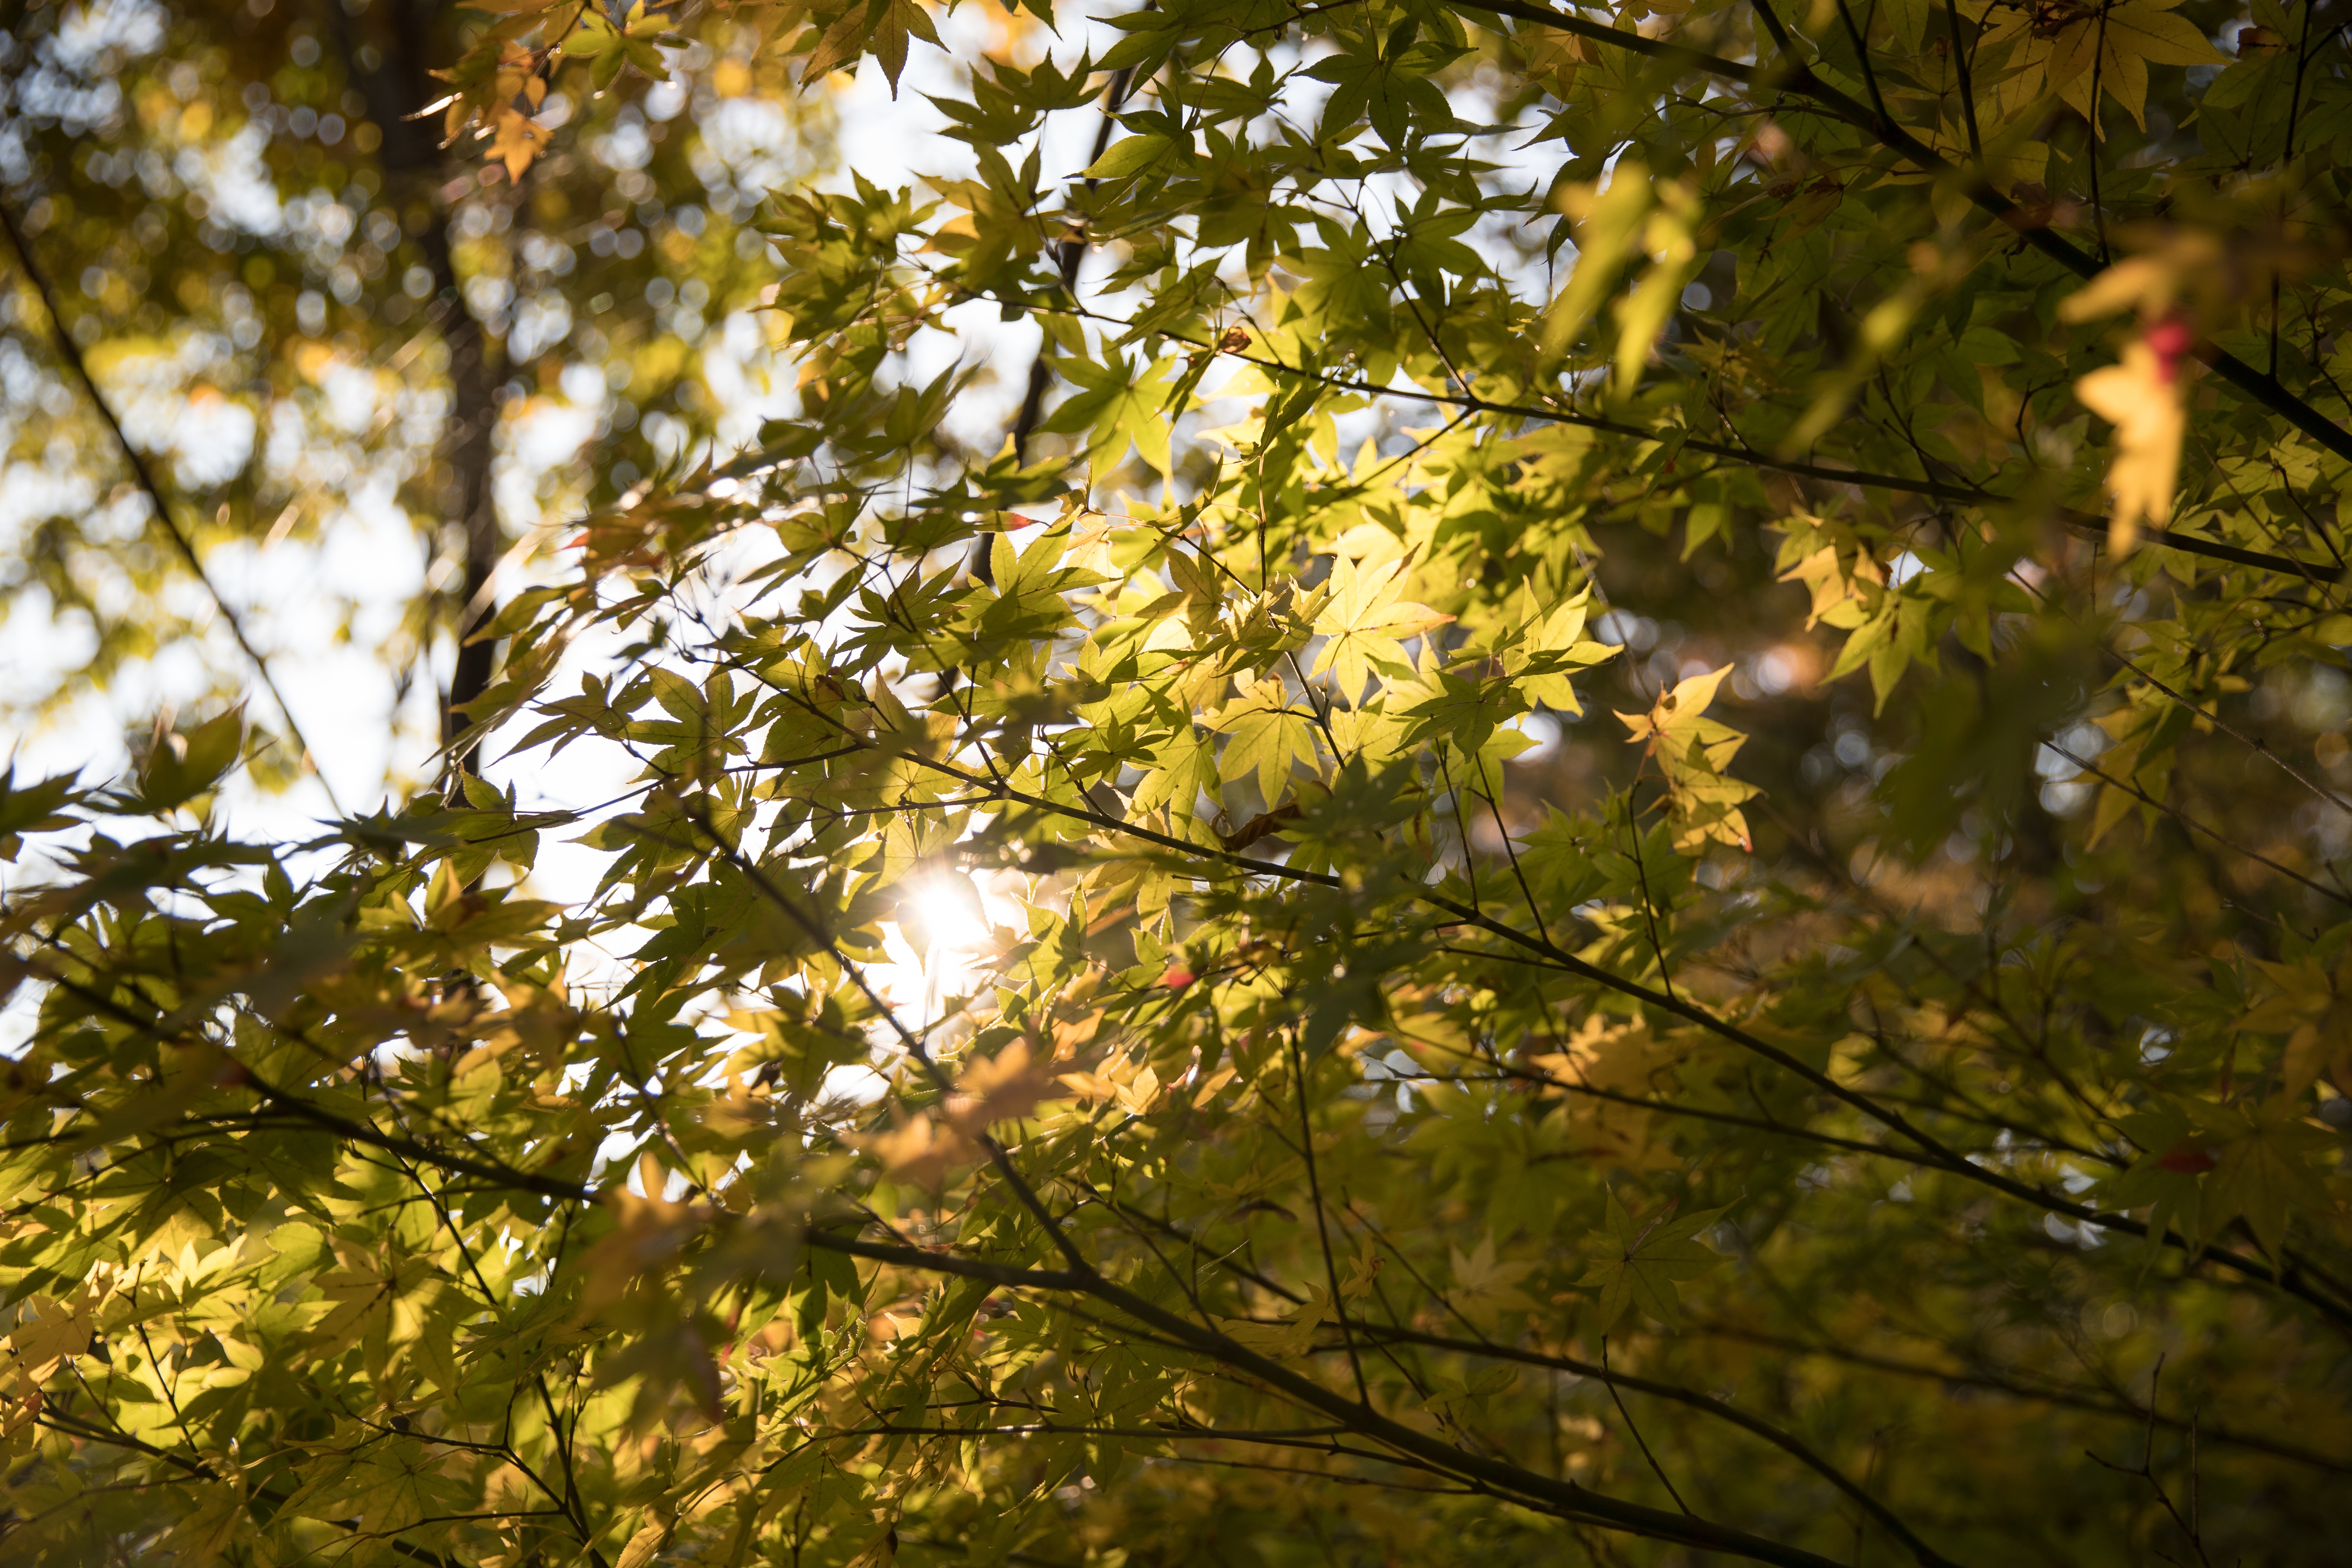
tree, nature, forest, branch, light, plant, sunlight, leaf, flower, green, autumn, botany, season, deciduous, woodland, habitat, flowering plant, natural environment, woody plant, land plant